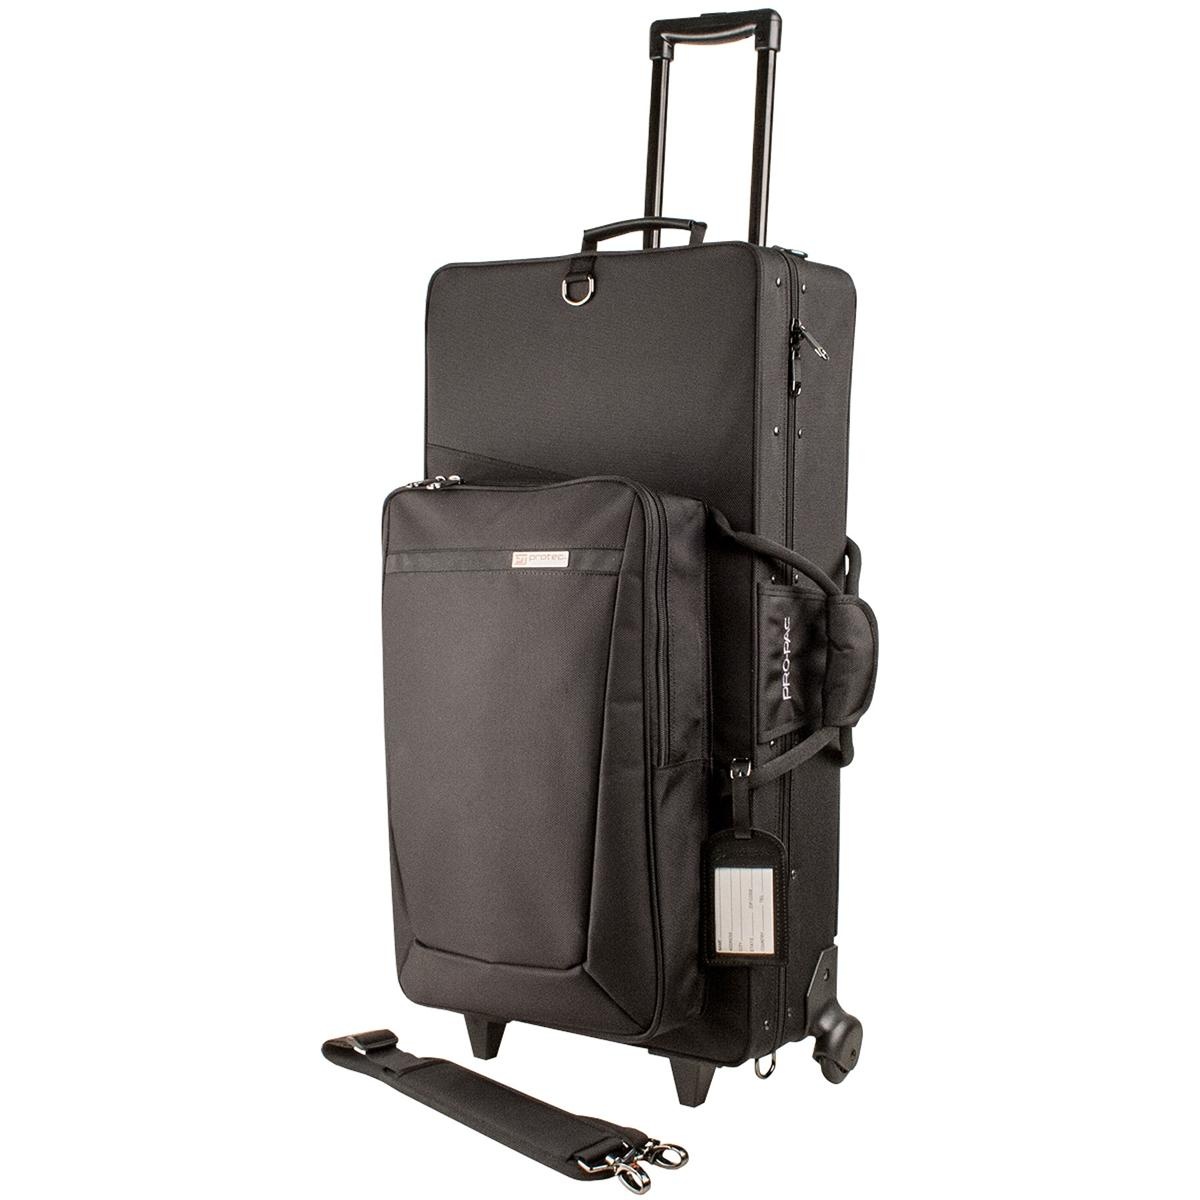
PROTEC Alto & Soprano Pro Pac w/wheels
Alto & Straight Soprano Sax Pro Pac Case w/ wheels
Brand: Protec
Category: Arts & Entertainment > Hobbies & Creative Arts > Musical Instrument & Orchestra Accessories > Woodwind Instrument Accessories > Saxophone Accessories > Saxophone Cases & Gigbags